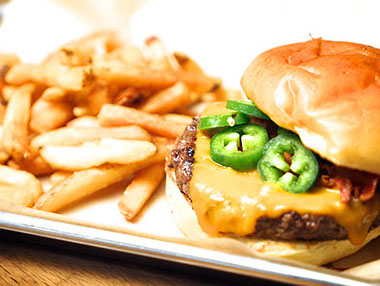
Dish: burger